Question: Please indicate a possible affordance area of the baseball bat that can be used for hitting
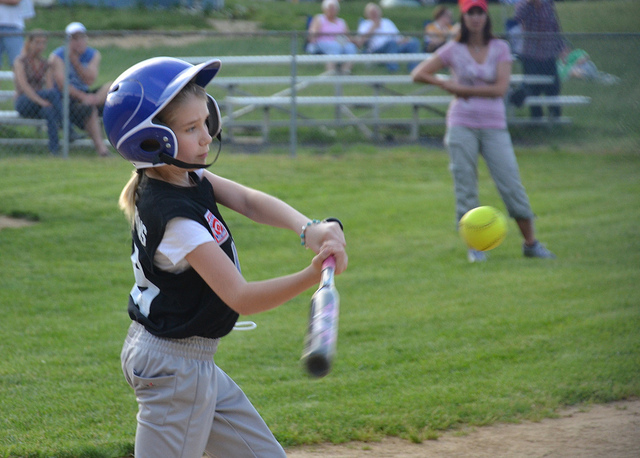
Answer: [308.5, 291.5, 344.5, 366.5]